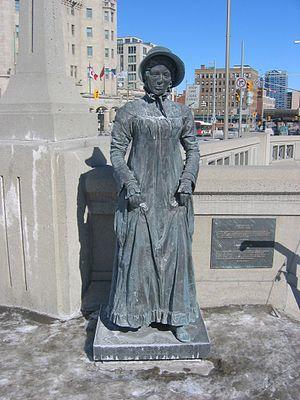
Le Monument aux Valeureux est un monument militaire situé à Ottawa, la capitale du Canada, qui commémore quatorze personnalités de l'histoire militaire du pays.
Laura Secord est une héroïne canadienne de la guerre anglo-américaine de 1812. Elle marcha 32 kilomètres pour prévenir les forces armées britanniques d'une embuscade des soldats américains. La reconnaissance historique de l'héroïsme de cette femme durant la guerre anglo-américaine de 1812 est redevable en bonne partie à Sarah Anne Curzon, poète, dramaturge et journaliste avec sa pièce de théâtre intitulée Laura Secord : The Heroine of 1812 parue en 1887 qu'elle écrivit dans le but de sauver de l'oubli le nom d'une femme courageuse et de lui rendre la place qui lui revient parmi les héros de l'histoire canadienne.